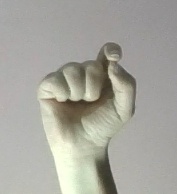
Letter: fa